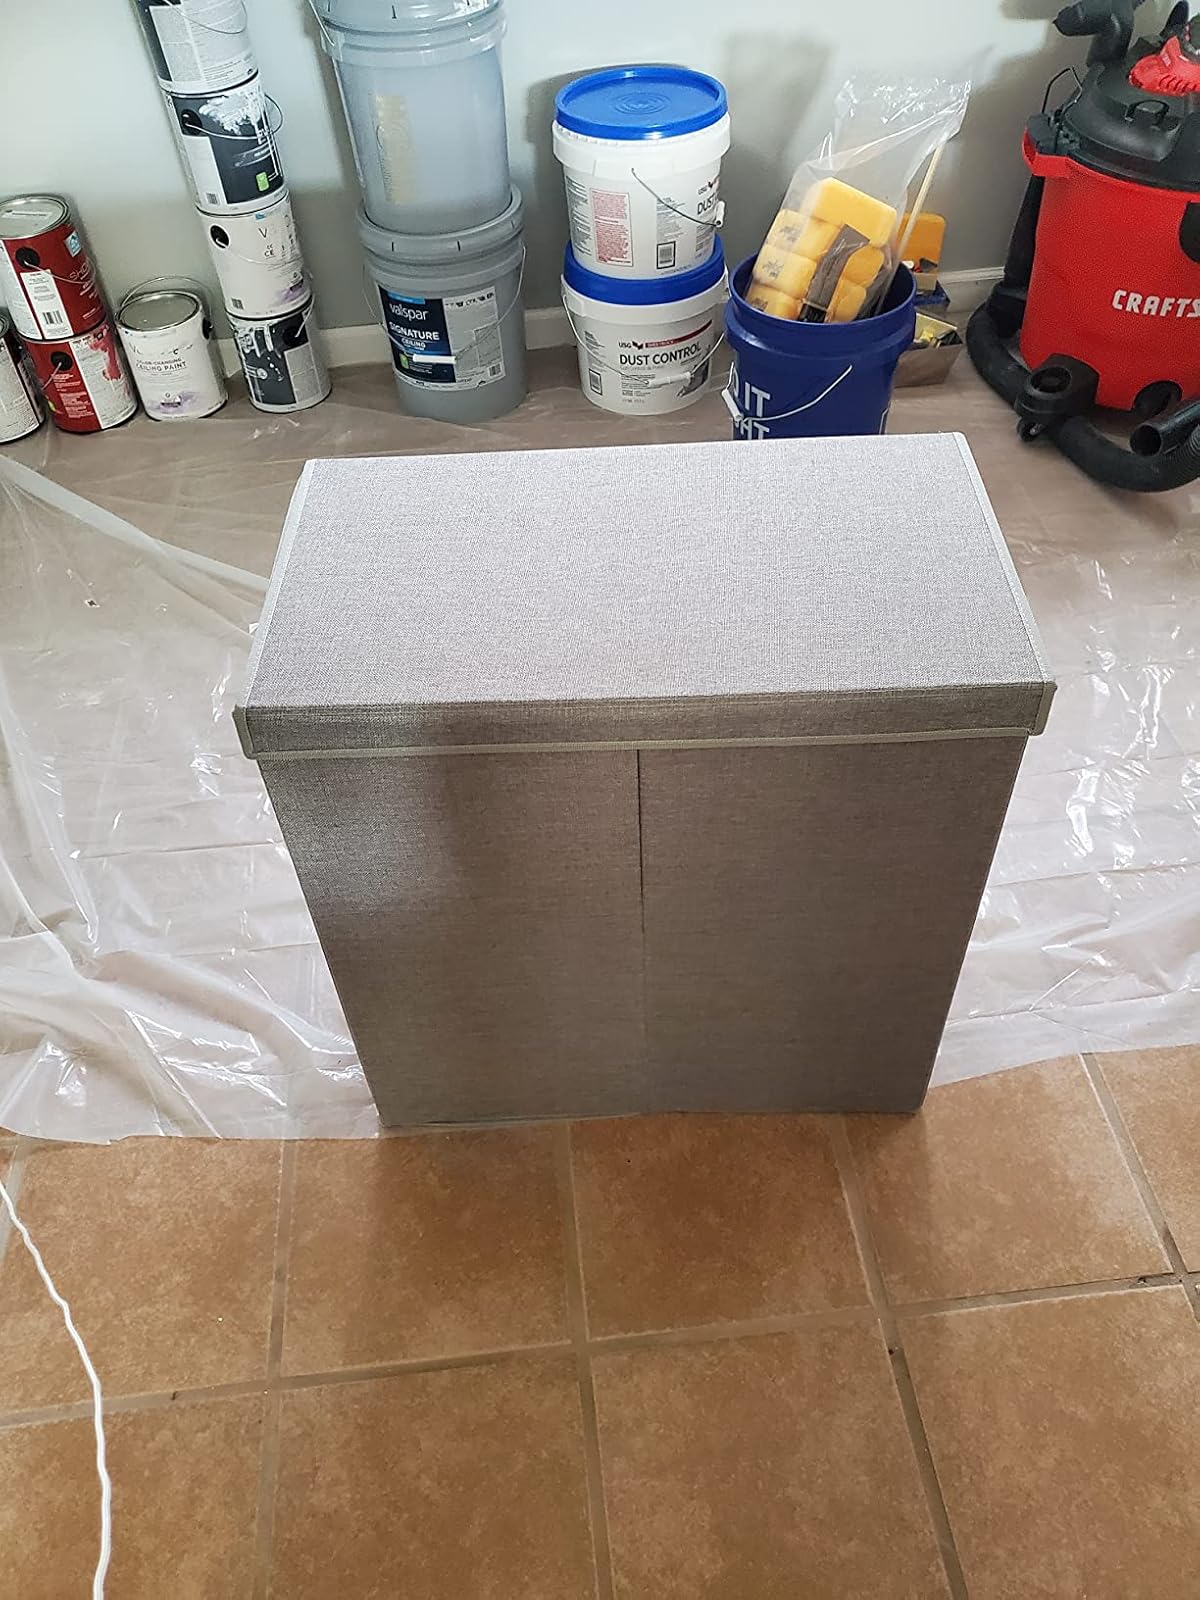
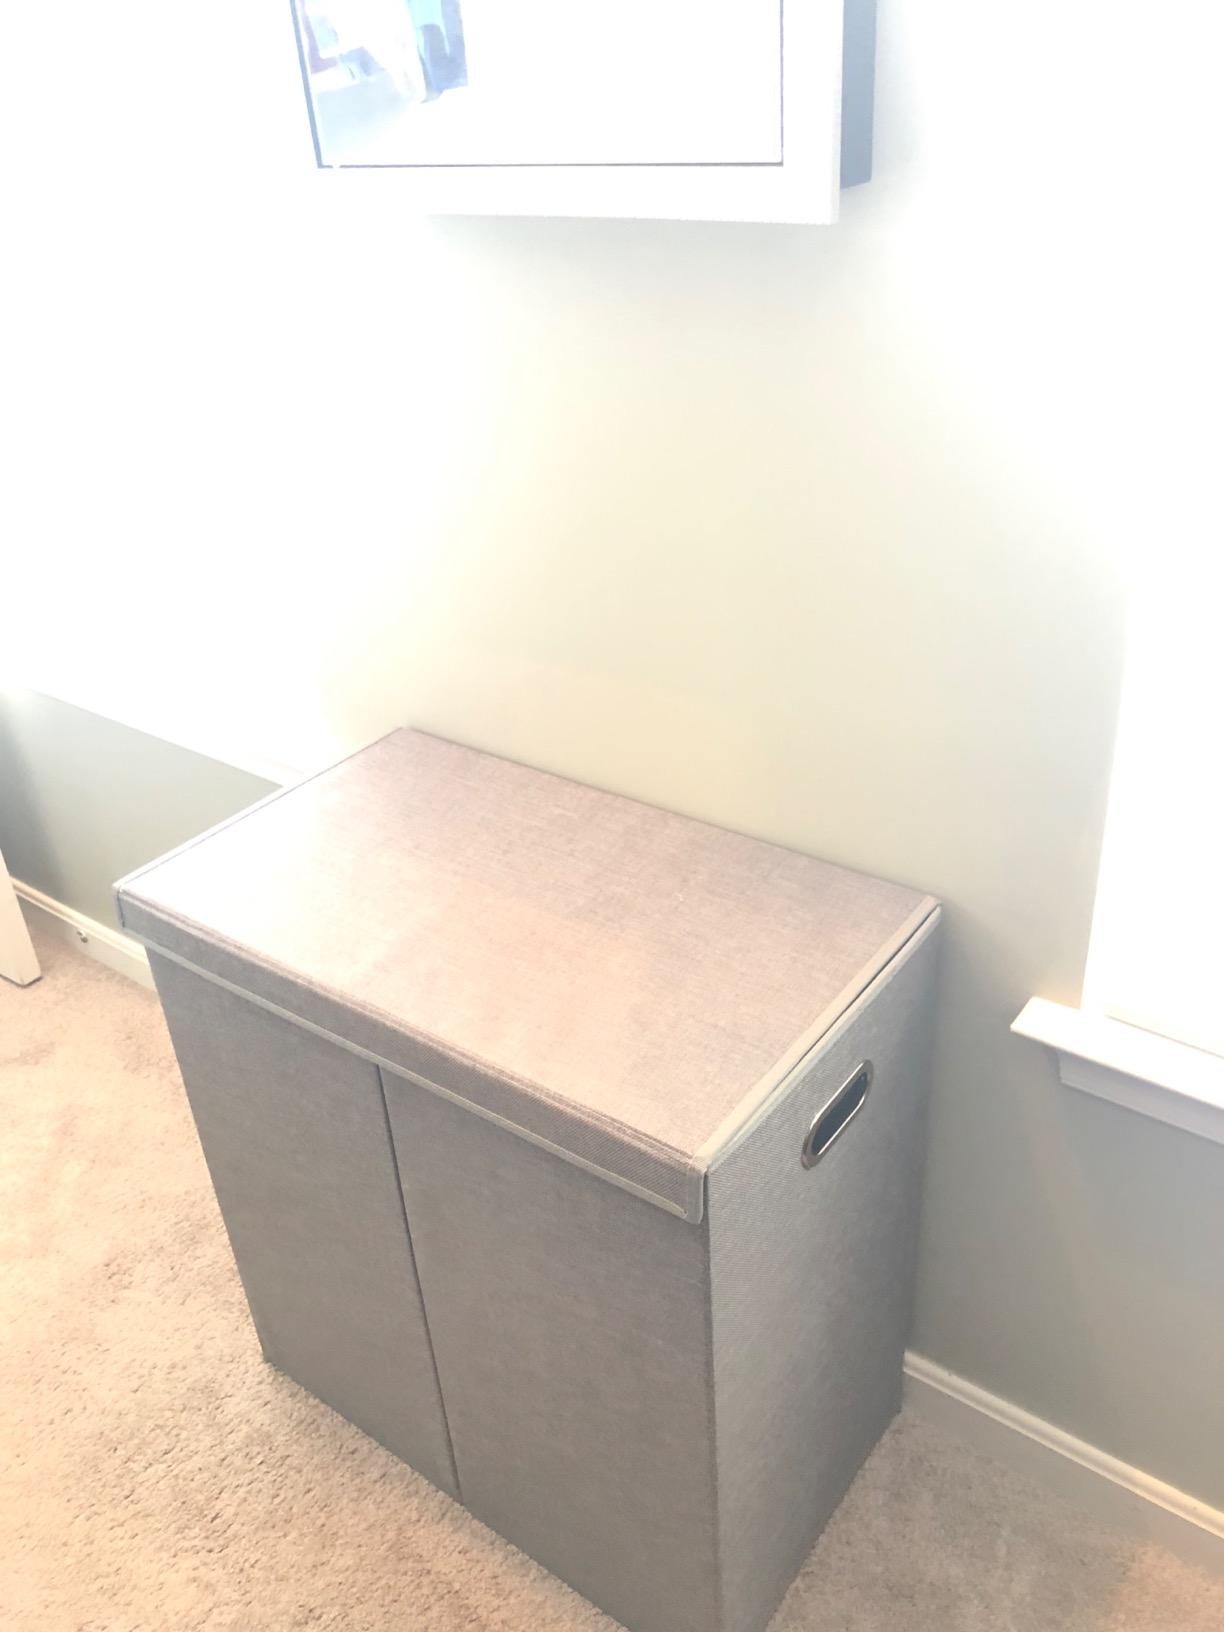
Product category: items_hamper
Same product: yes